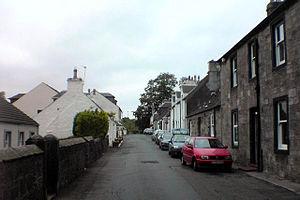
Houston est une ville d'Écosse, situé dans le council area et région de lieutenance du Renfrewshire.